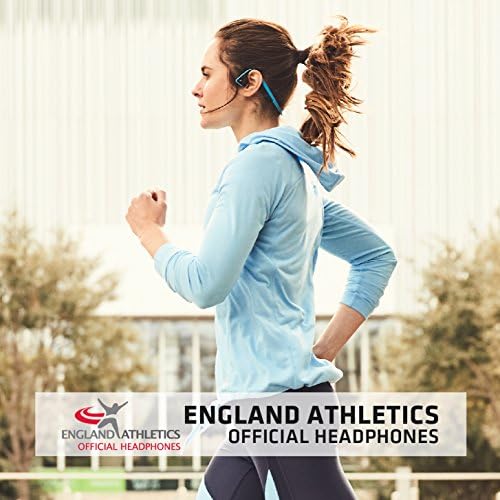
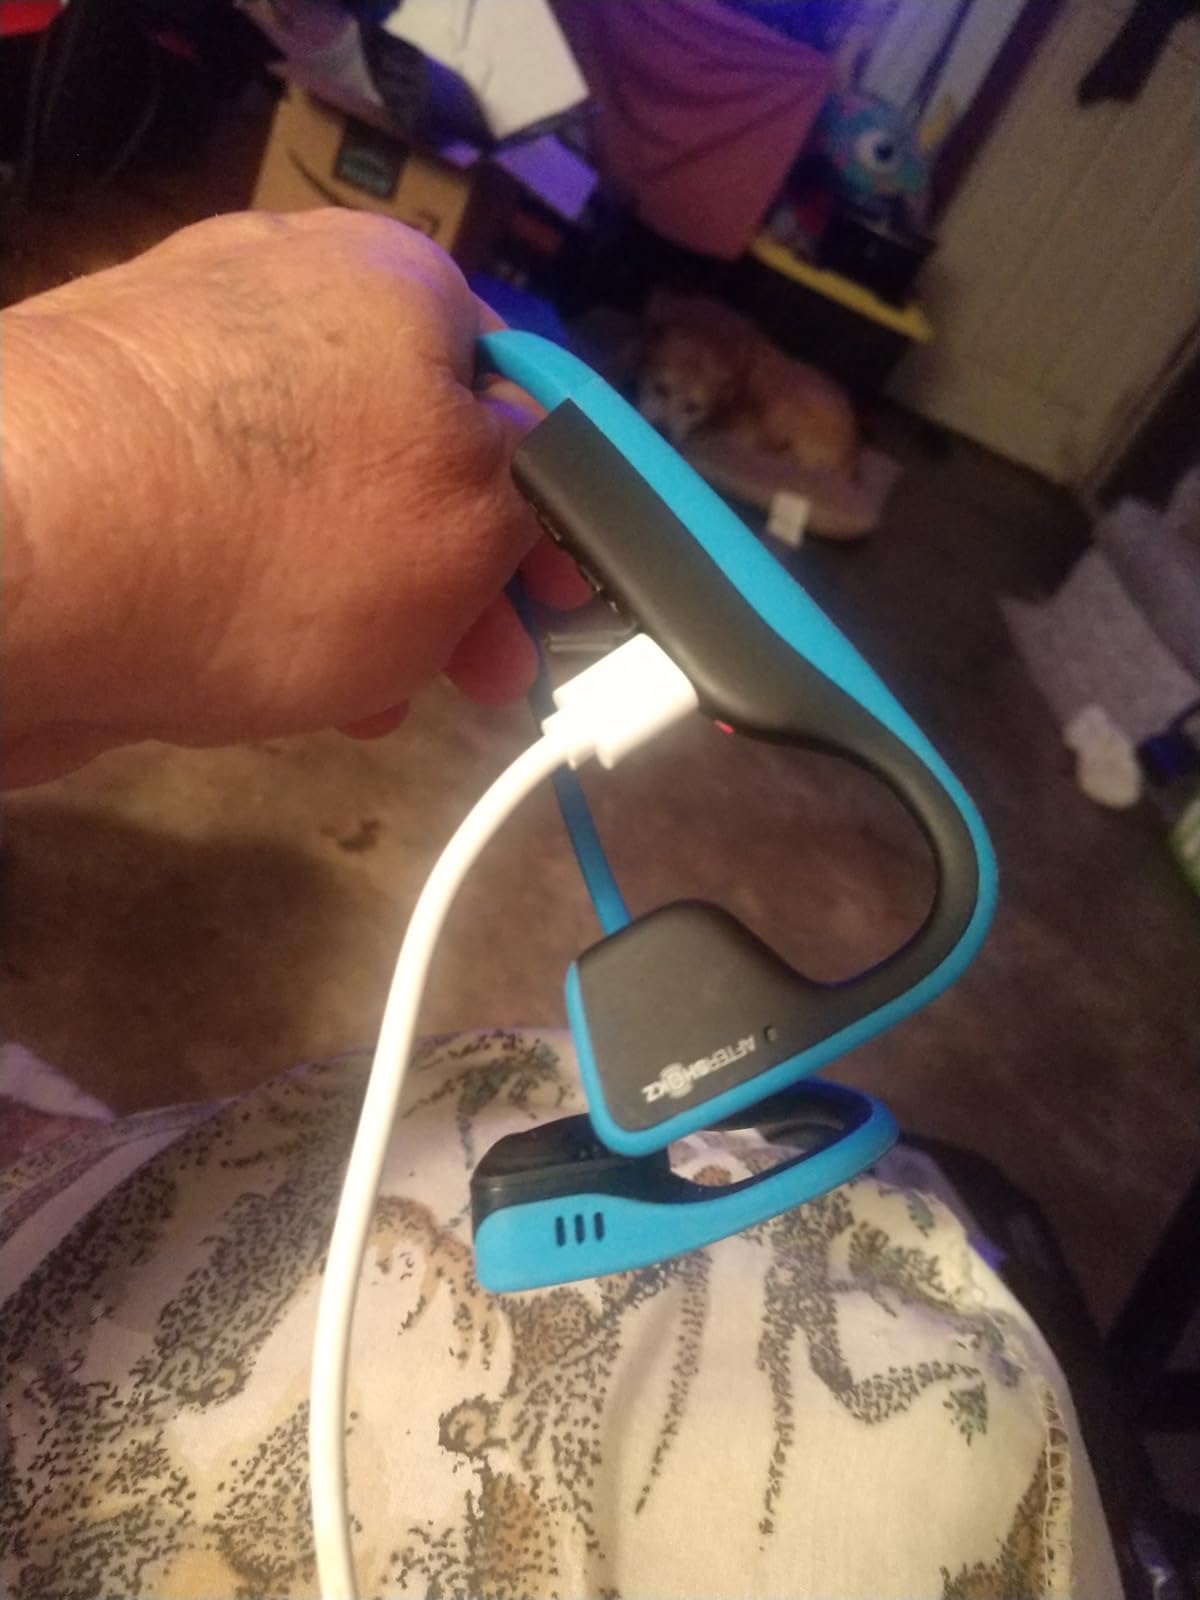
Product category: headphones
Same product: yes